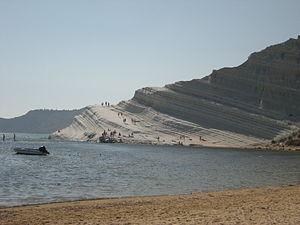
Realmonte est une commune italienne de la province d'Agrigente dans la région Sicile en Italie.